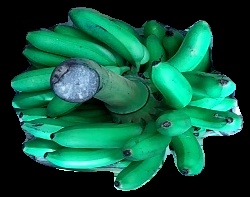
Variety: rasbale
Grade: grade1